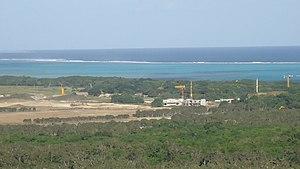
Travaux de l'hôtel Sheraton à Gouaro Deva
Gouaro Deva est un espace naturel de la commune de Bourail, dans la province Sud, en Nouvelle-Calédonie. Il est souvent appelé Domaine de Deva en raison de la présence d'un domaine écotouristique de ce nom qui occupe une grande partie de sa surface.